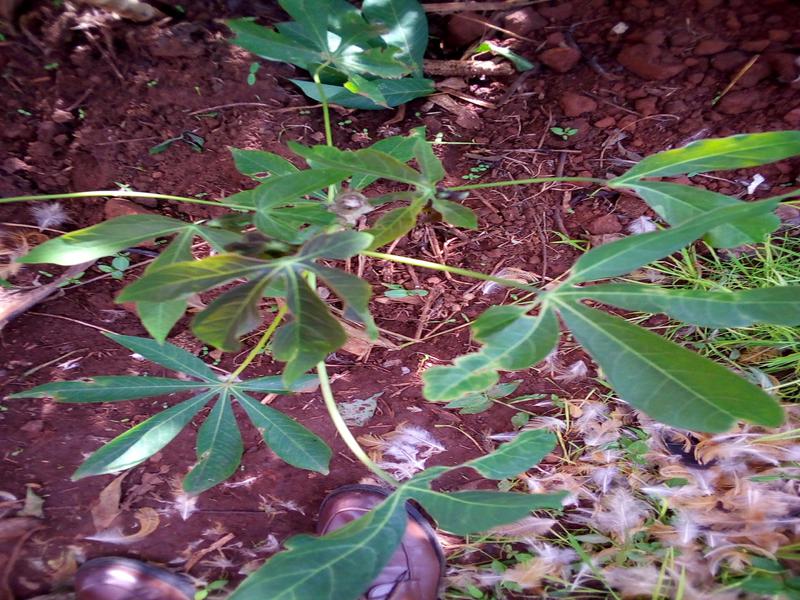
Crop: cassava
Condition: healthy